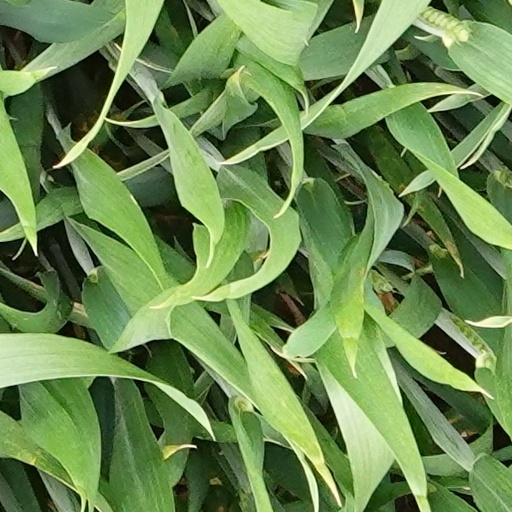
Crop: wheat